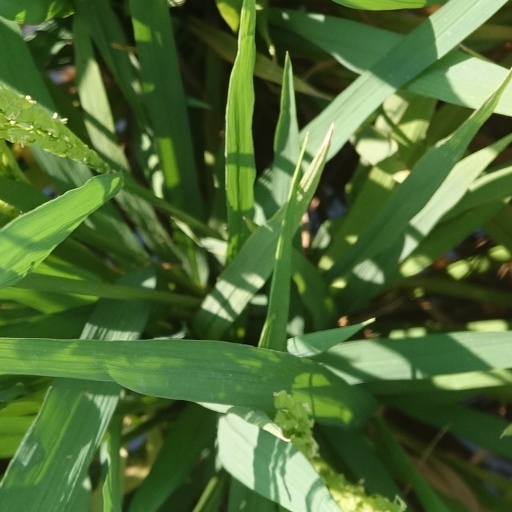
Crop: rice